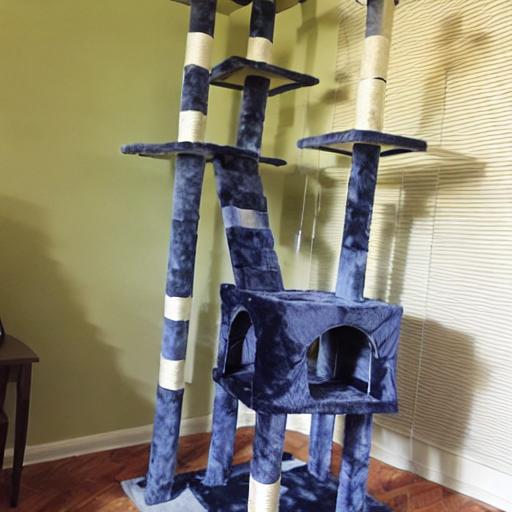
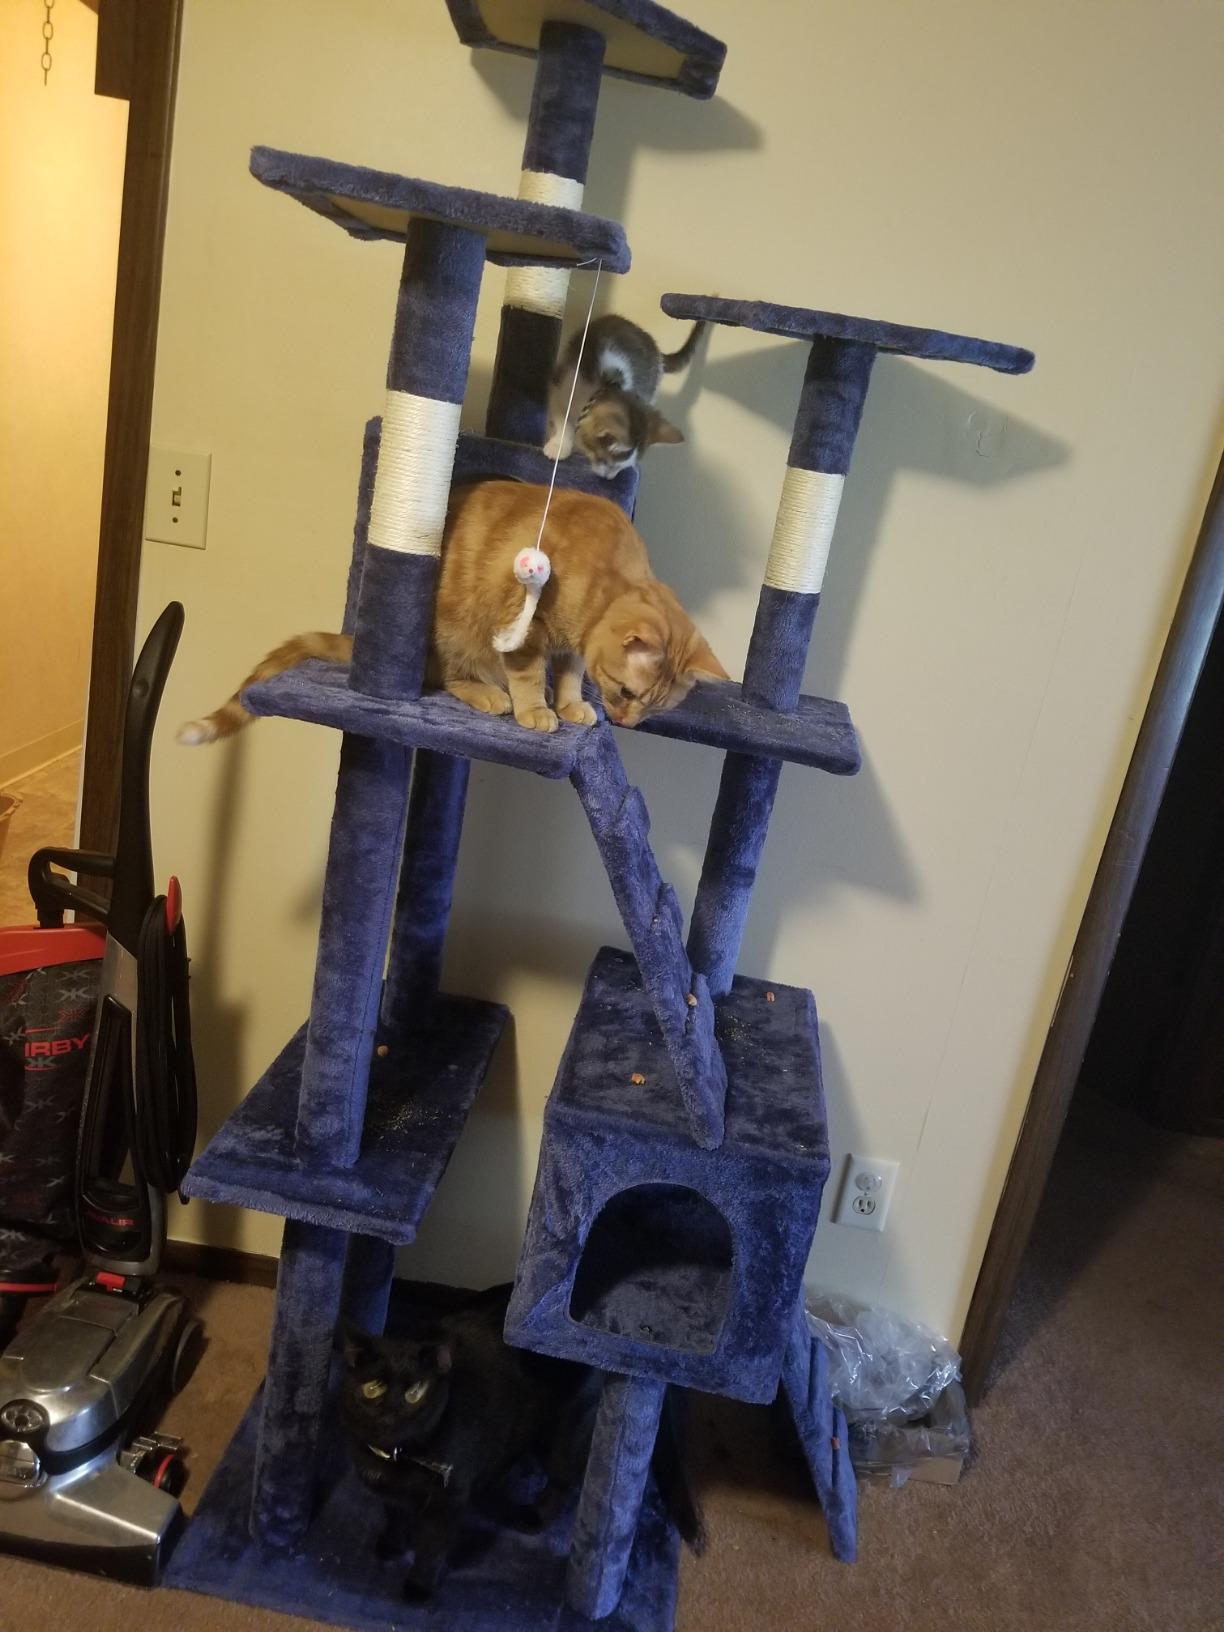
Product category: items_cat tree
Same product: no